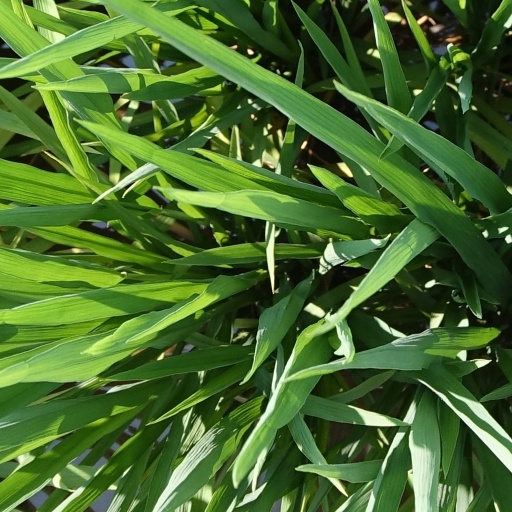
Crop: rice